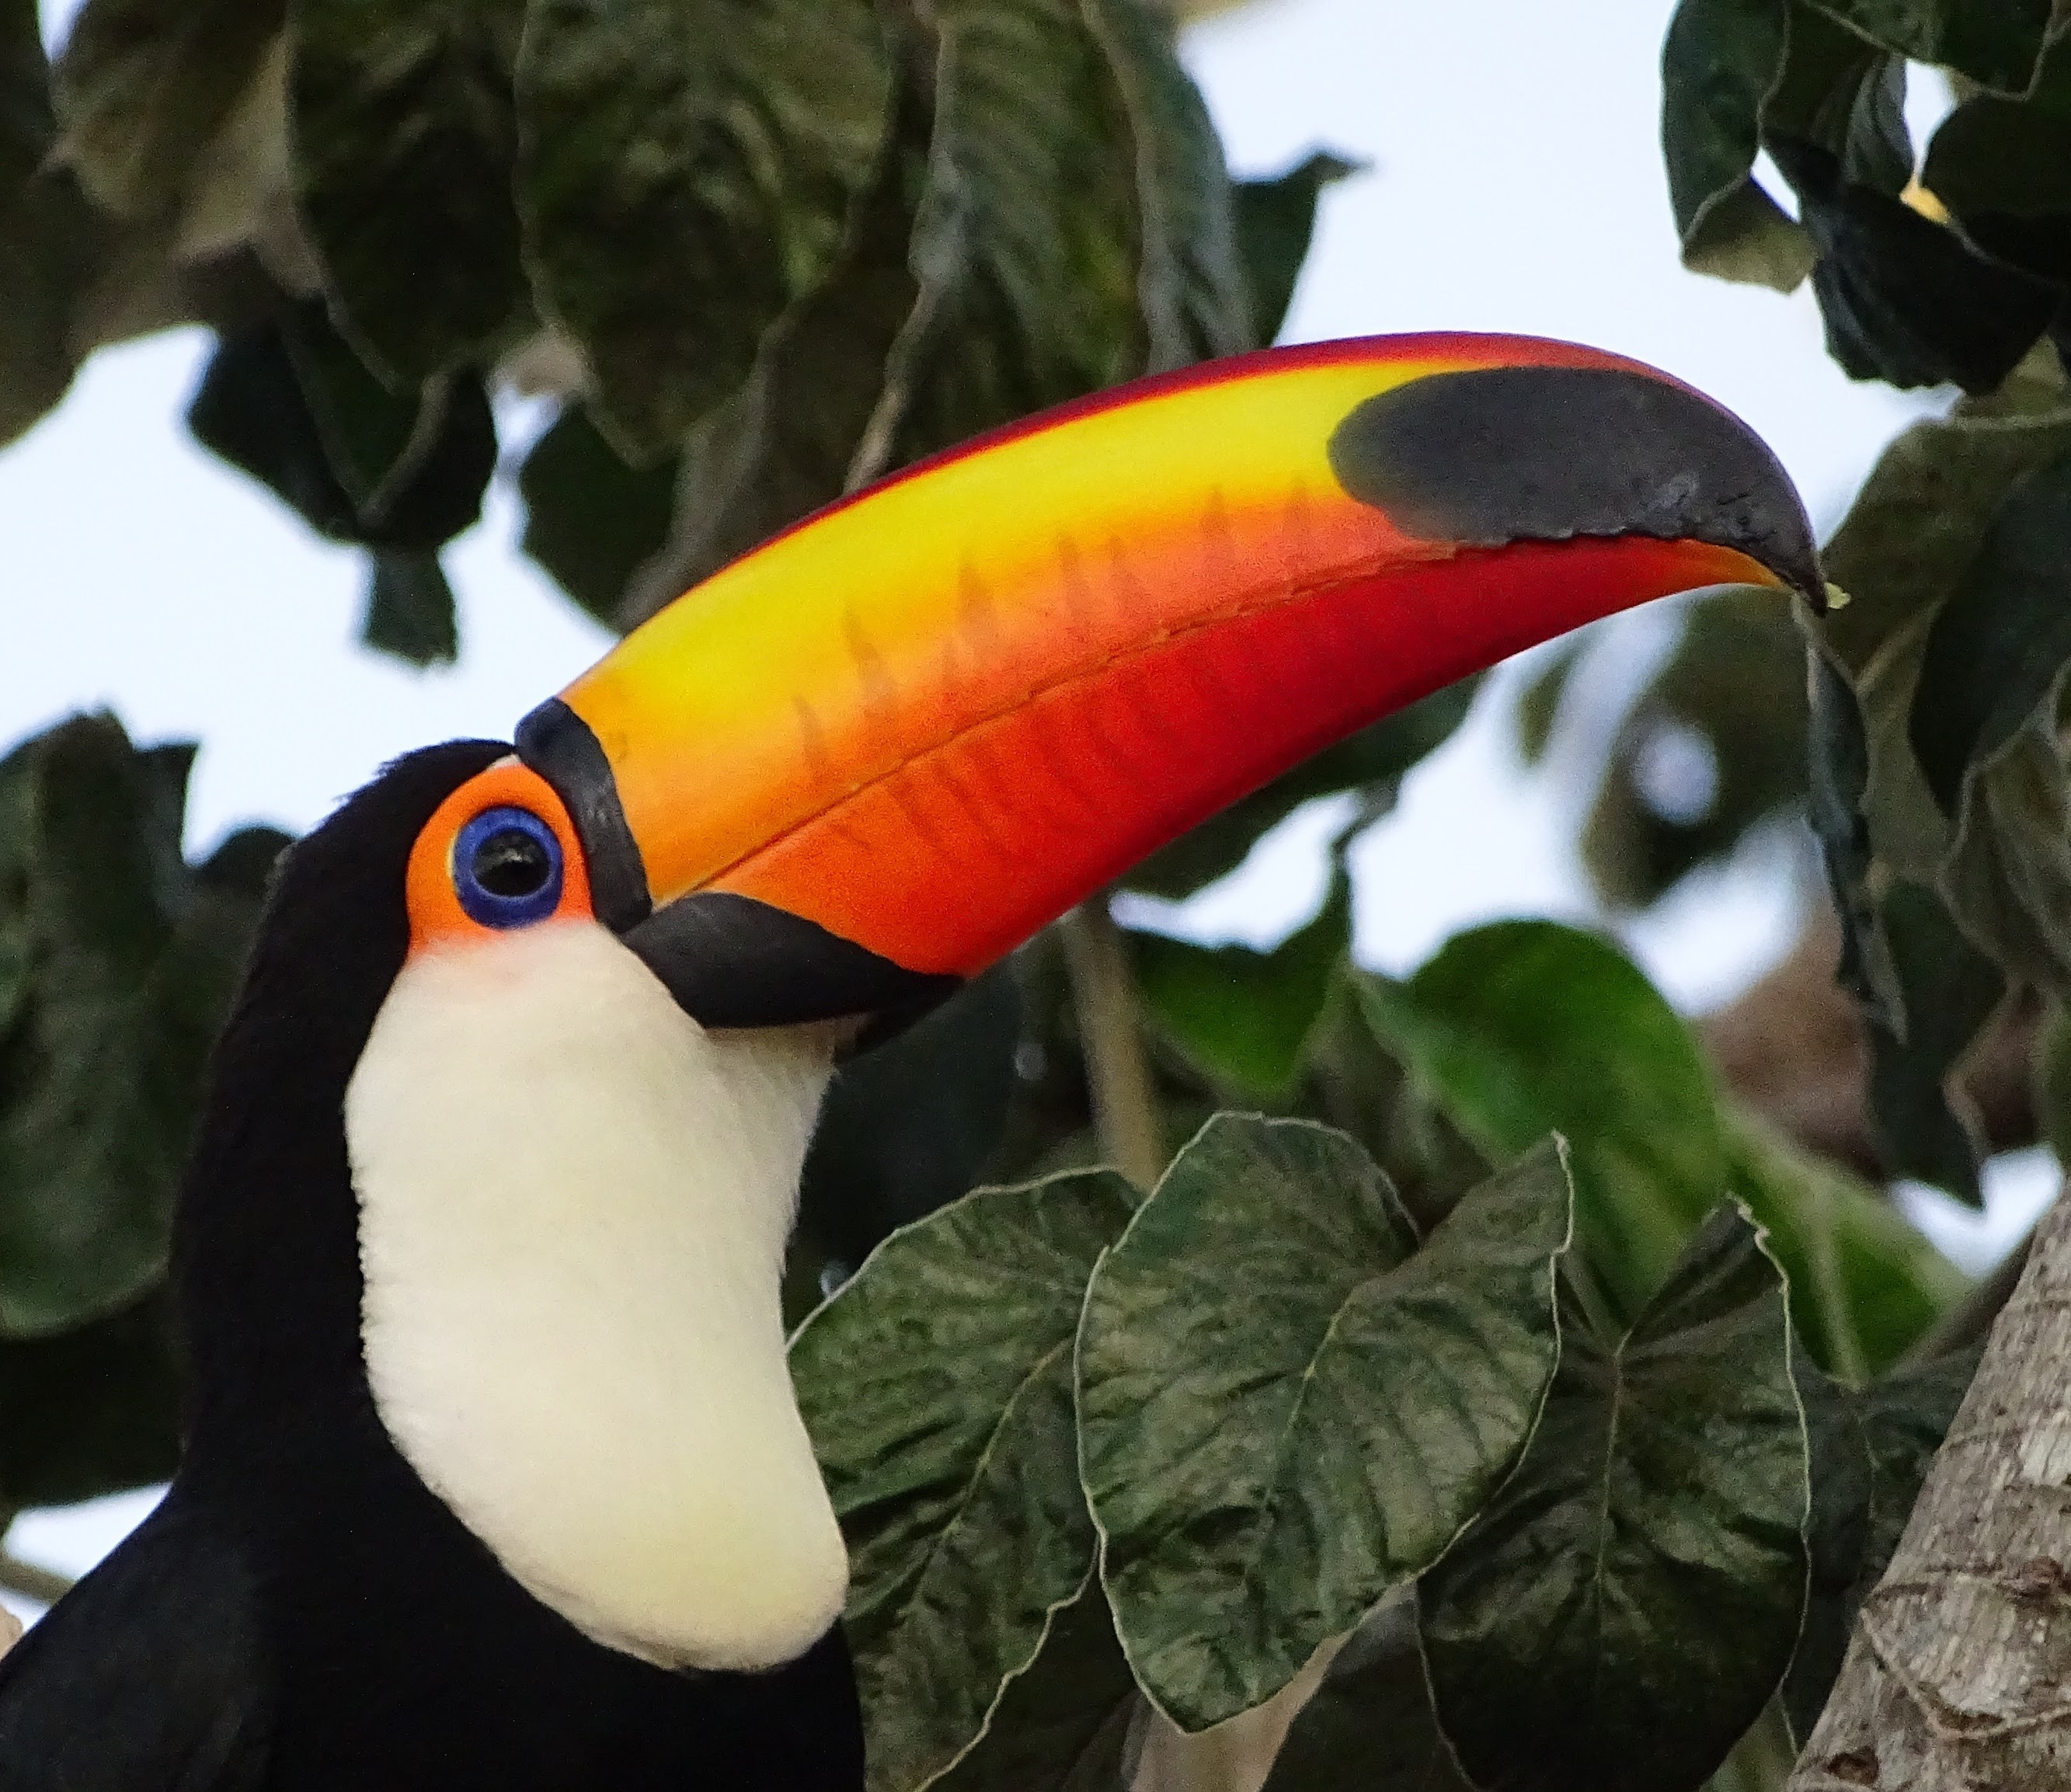
nature, bird, flower, beak, colorful, fauna, animals, vertebrate, tucano, brazil, hornbill, toucan, large spout, piciformes